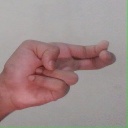
अक्षर: ह